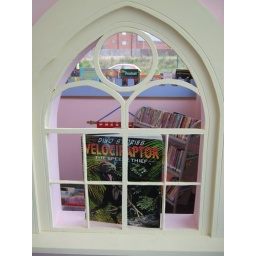
Children's books are housed in a pink and blue castle!